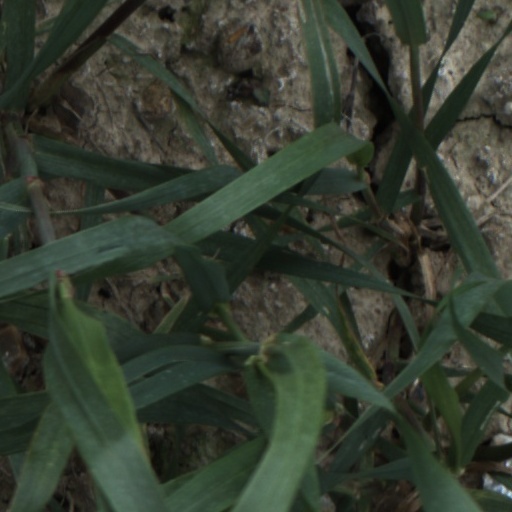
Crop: wheat